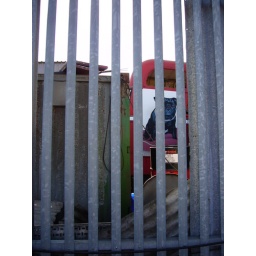
One of around a hundred buses that sat forlorn in this bus graveyard.